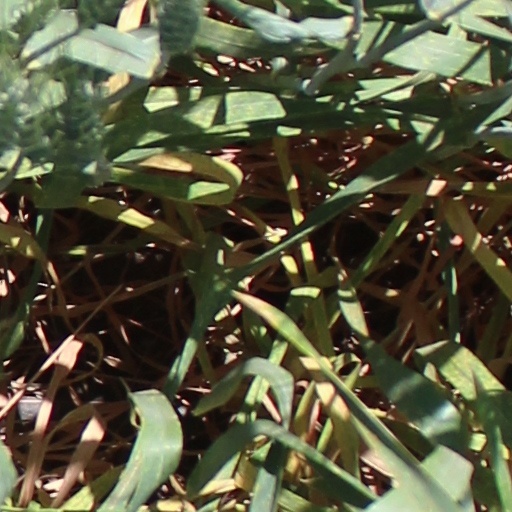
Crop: wheat